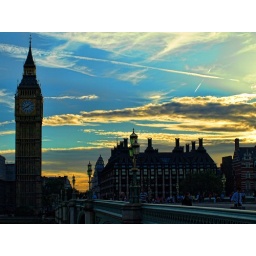
Dusk falls over the Palace of Westminster's famous clock tower and across the road the distinctive chimneys of Portcullis House.